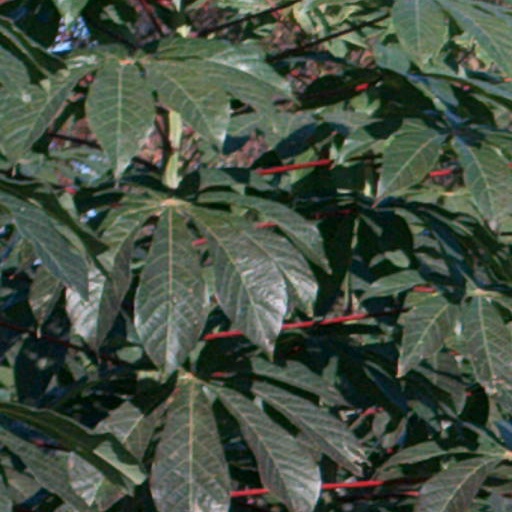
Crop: cassava